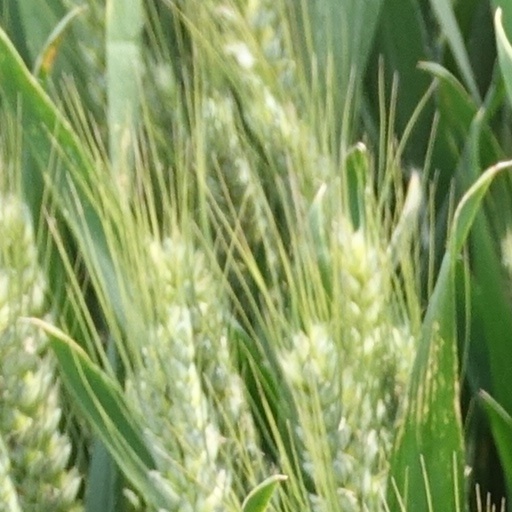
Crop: wheat